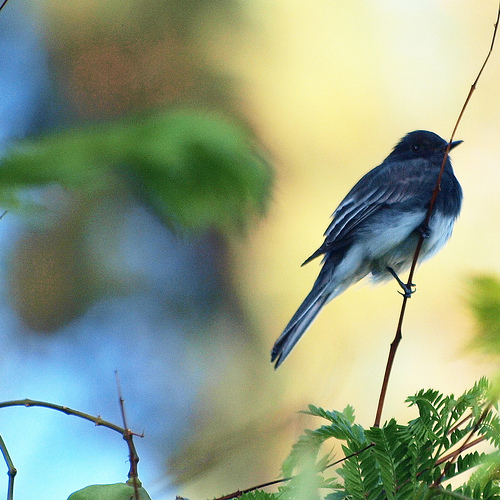
a bird with a very small pointed bill, white breast, and blue on the top of its body.
the bird has a black bill, blue belly and breast and skinny thighs.
a small gray and white bird with elaborate shading featuring a large body and small beak.
a bird with a blue back and rump and a white belly
this bird is black with white on its stomach and has a very short beak.
this bird has feathers that are black and has a white bellya small black bird with white striped wings and a white belly.
this bird is very fat with a very large chest, it has a very small head and a short beak.
this bird is white and black in color, and has a sharp beak.
a small mostly black bird with a white belly and thin feet..
Species: Sayornis